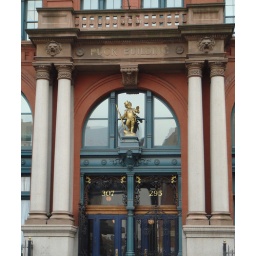
this is the building grace had her office in on &amp;quot;will and grace&amp;quot;